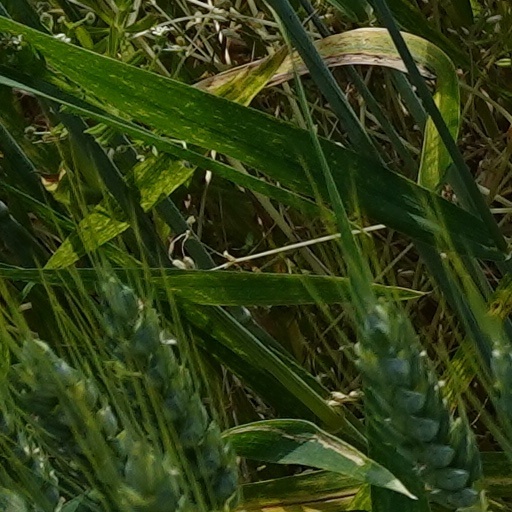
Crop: wheat